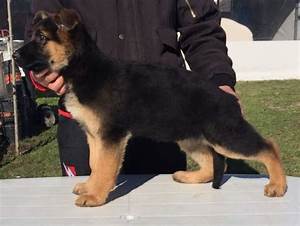
Label: cane